Per-Ingvar Brånemark

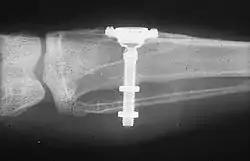
Radiograph of Brånemark's initial rabbit specimen, showing the titanium optic chamber fixed to the rabbit's tibia and fibula. The distal extent of the rabbit's femur can be seen at the left of the radiograph, completely unrelated to the screw, despite some sources (such as Block & Kent's textbook) claiming that Brånemark's study involved the femur.

Brånemark's work in the field of osseointegration reinvigorated the realm of implant dentistry and brought it from being a shunned field into one that became recognized and incorporated into dental school curricula and training programs.